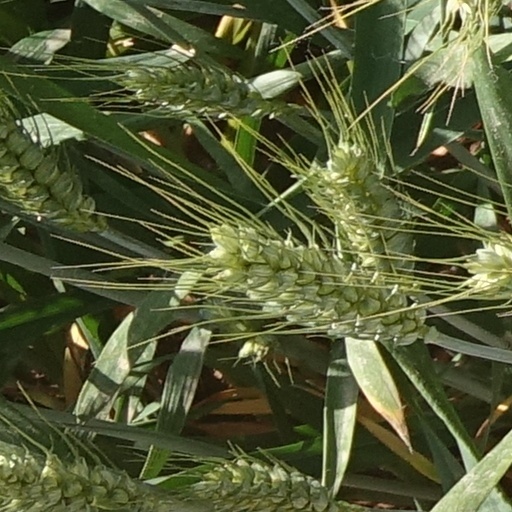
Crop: wheat